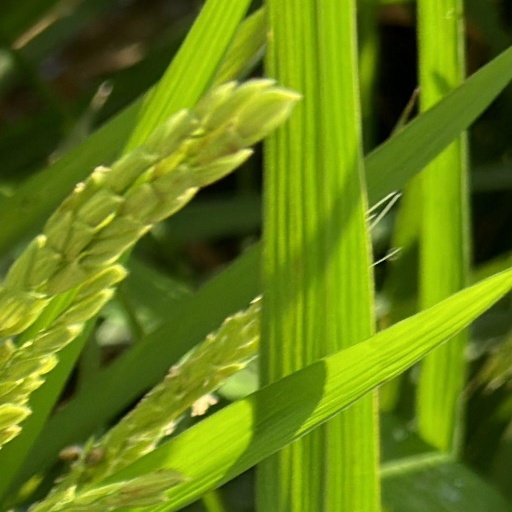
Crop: rice